Municipal Theatre of Teramo

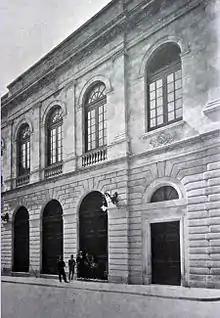
Main facade of the theatre

After the First World War, the theatrical activity became progressively less intense and the high level cultural shows were really insufficient. The advent of the cinema and the imminent start of the Second World War determined the final compromise of the aims of the theatre. In 1936, the Municipality of Teramo decided to turn the theatre into a movie theatre and also to change its name in Cineteatro Comunale.